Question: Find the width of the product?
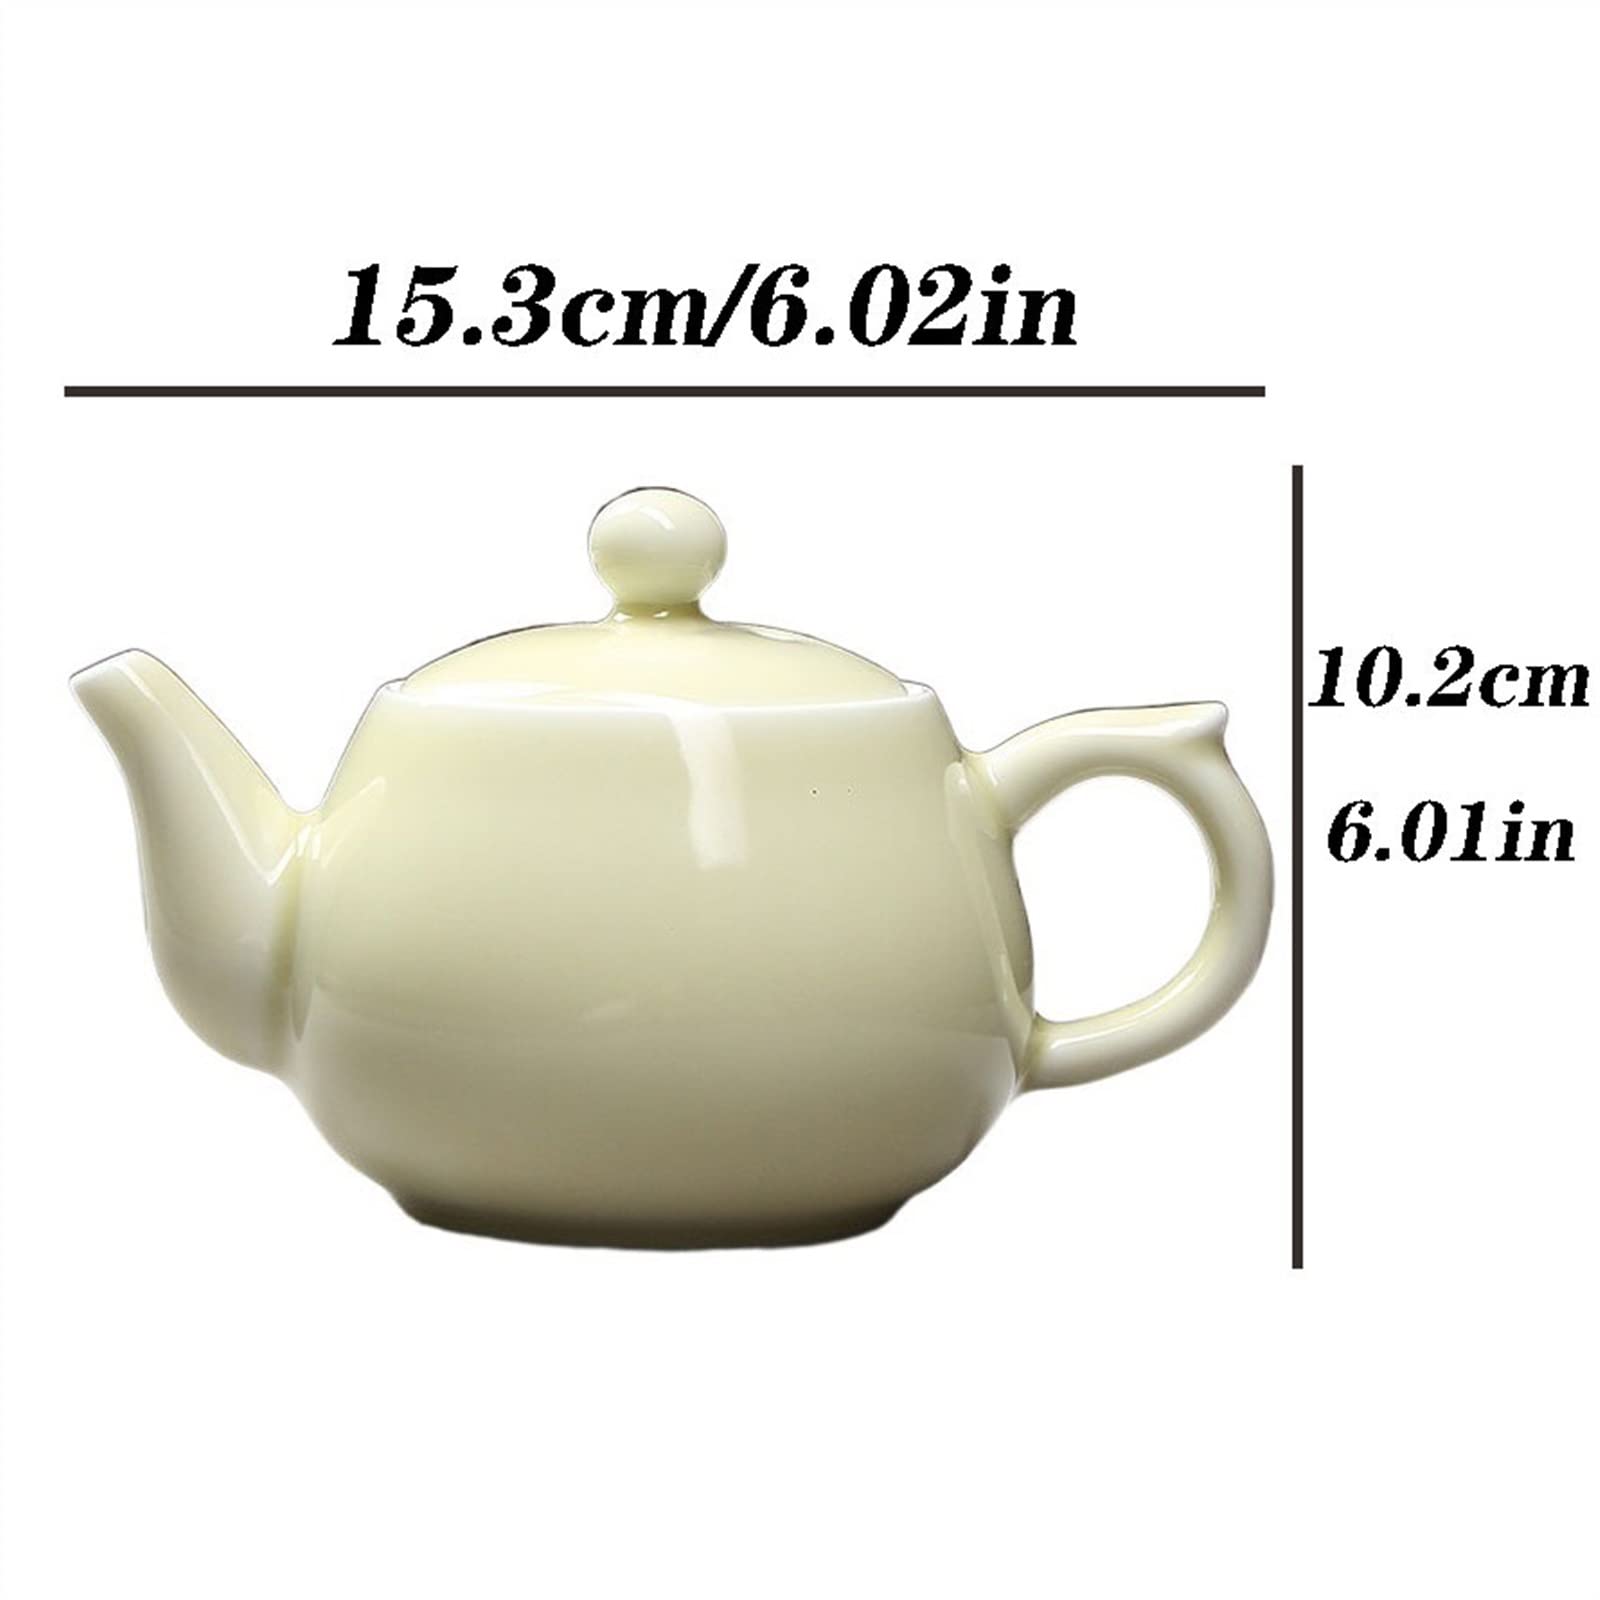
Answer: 15.3 centimetre